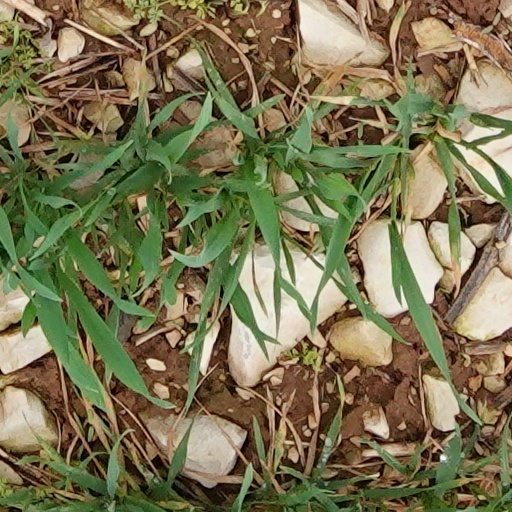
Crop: wheat